Richard Lyttelton

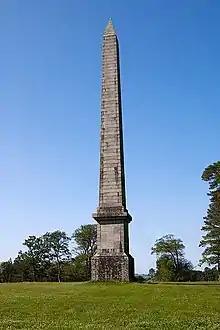
Obelisk erected to the memory of Sir Richard Lyttelton at Boconnoc in 1771 by his nephew Thomas Pitt, 1st Baron Camelford. Inscribed:"In gratitude and affection to the memory of Sir Richard Lyttelton and to perpetuate that peculiar character of benevolence which rendered him the delight of his own age and worthy of the veneration of posterity MDCCLXXI"

Lieutenant-General Sir Richard Lyttelton KB (1718 – 1 October 1770) was a British soldier and politician who served in the British Army.